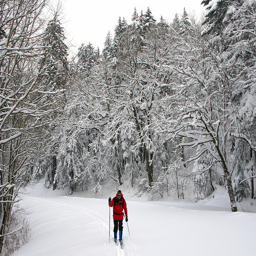
A skier in a red jacket is going through the snow.
A person that is in the snow by some trees.
A cross country skier in a red jacket in the woods
A skier in a red jacket walking along a snowy forest.
A cross country skier traveling through a heavily wooded area.